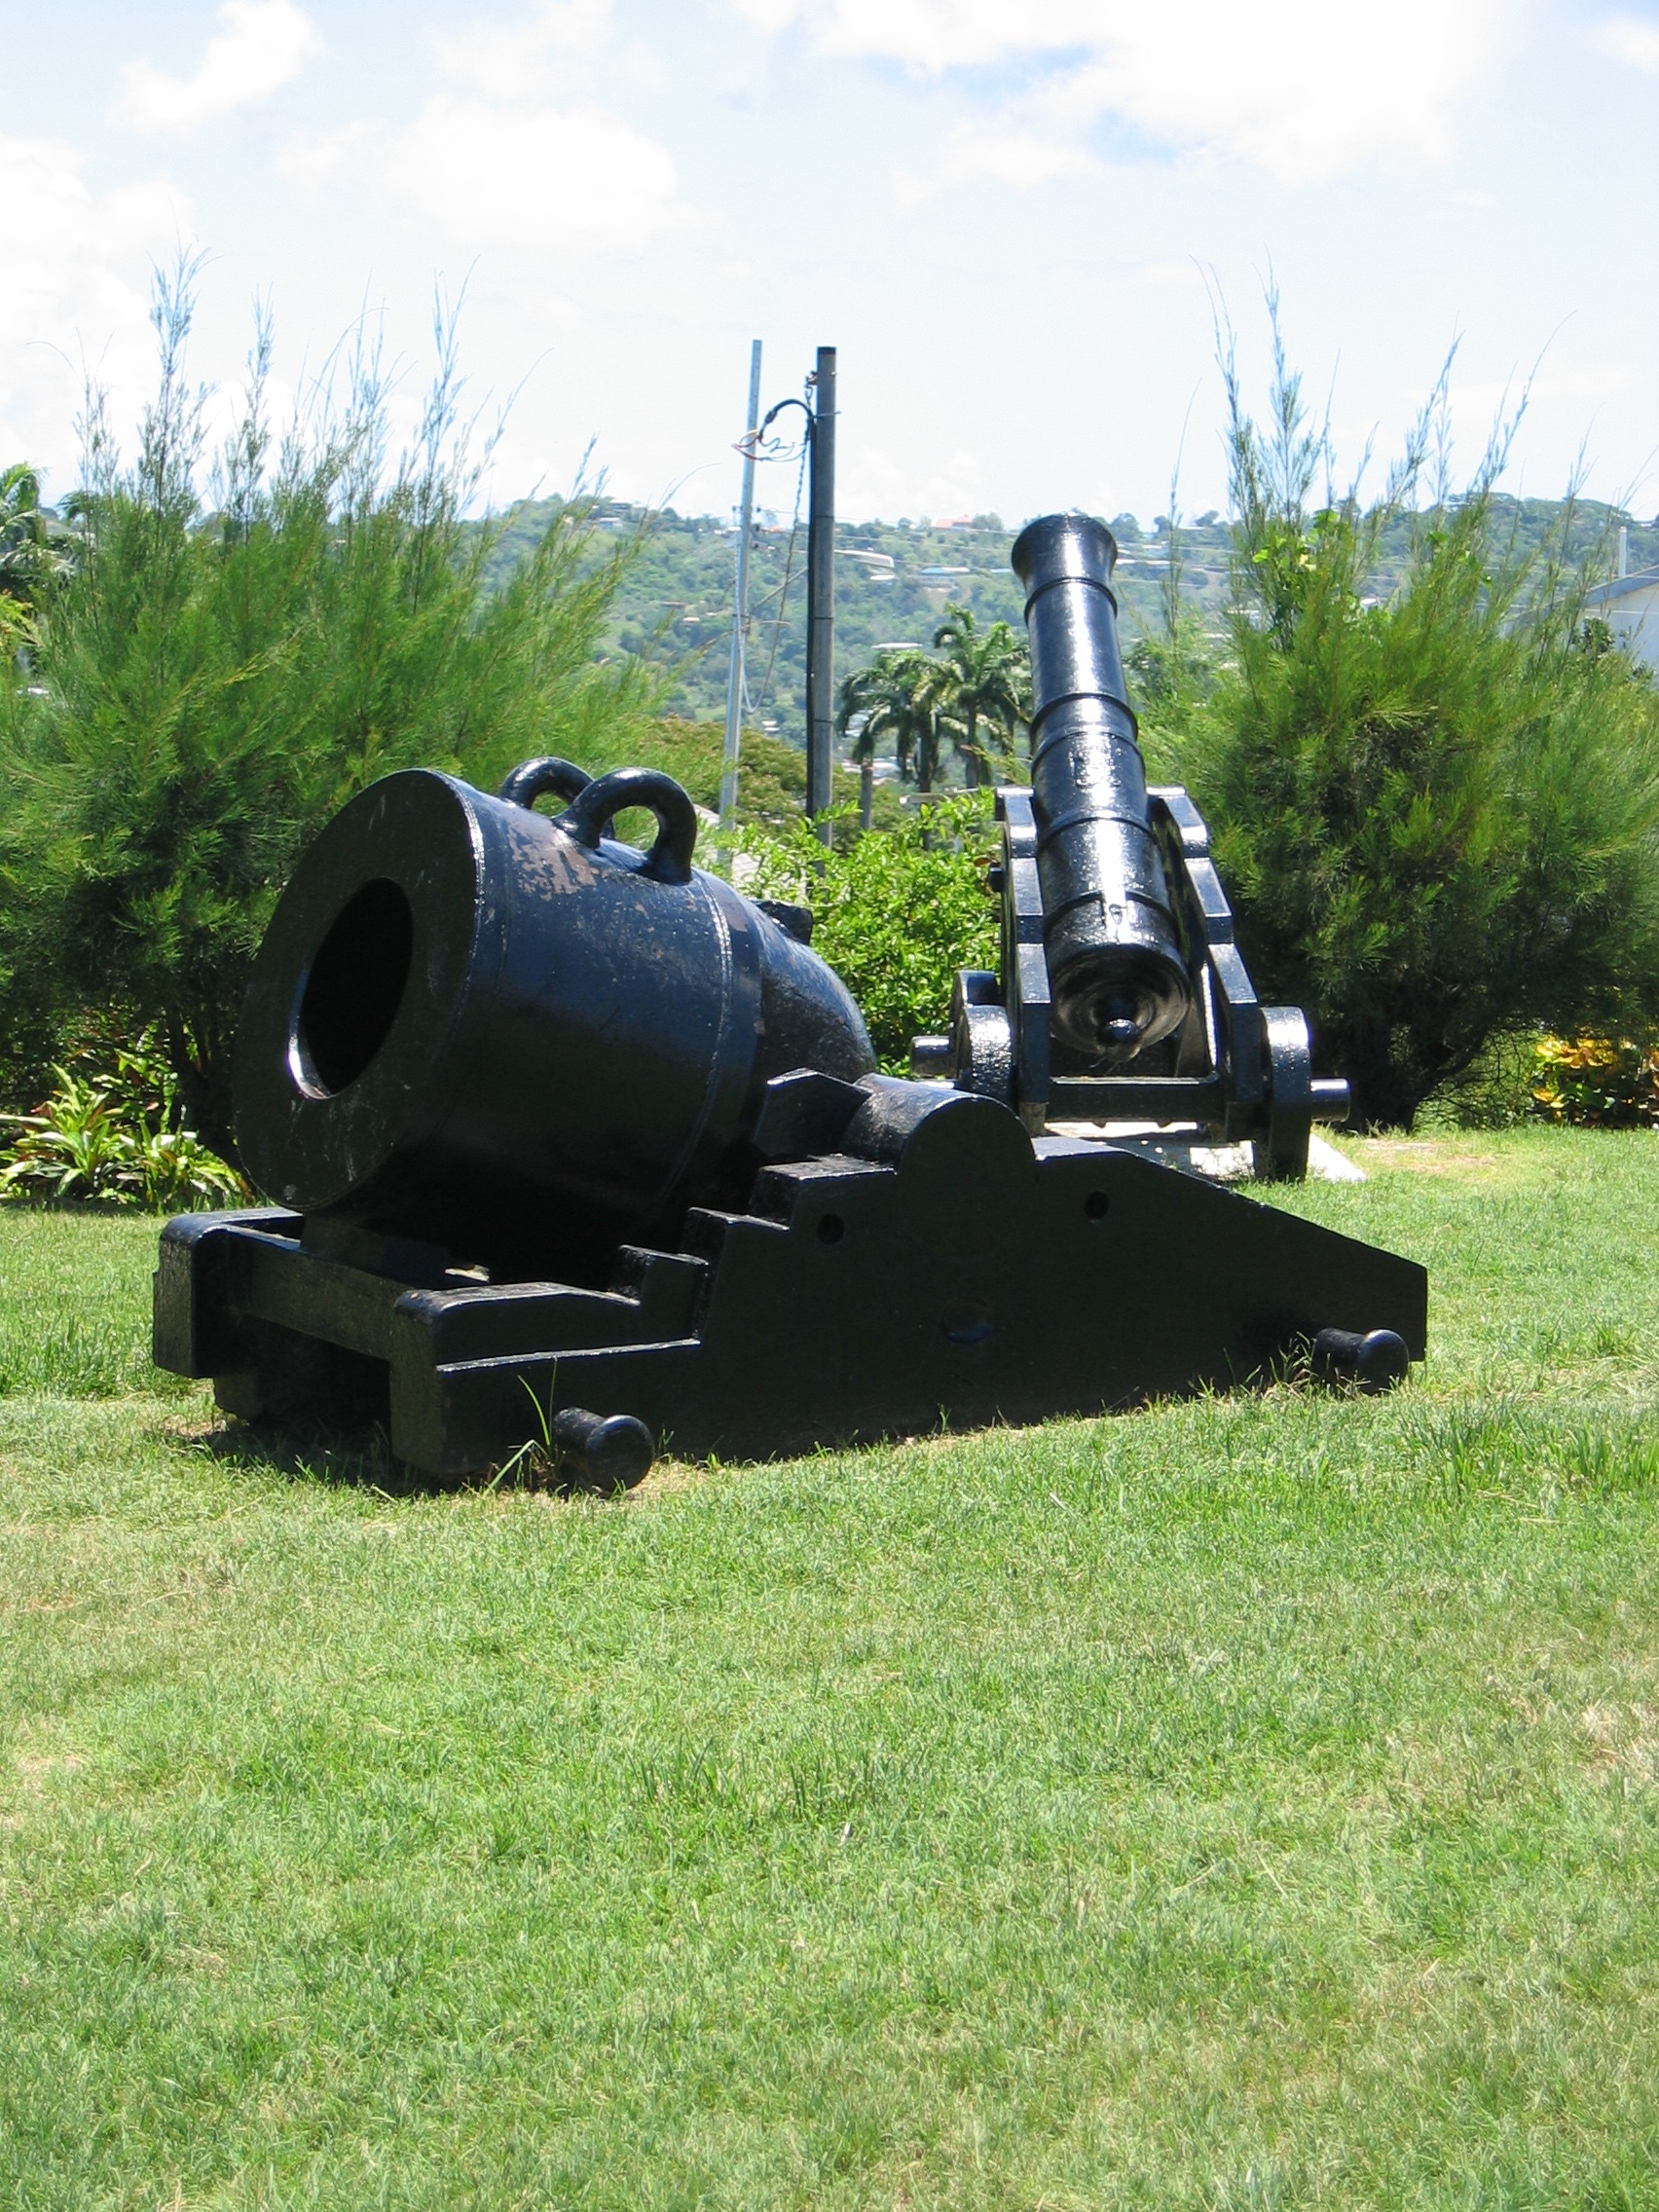
lawn, old, military, vehicle, weapon, gun, weapons, fort, cannon, tank, caribbean, man made object